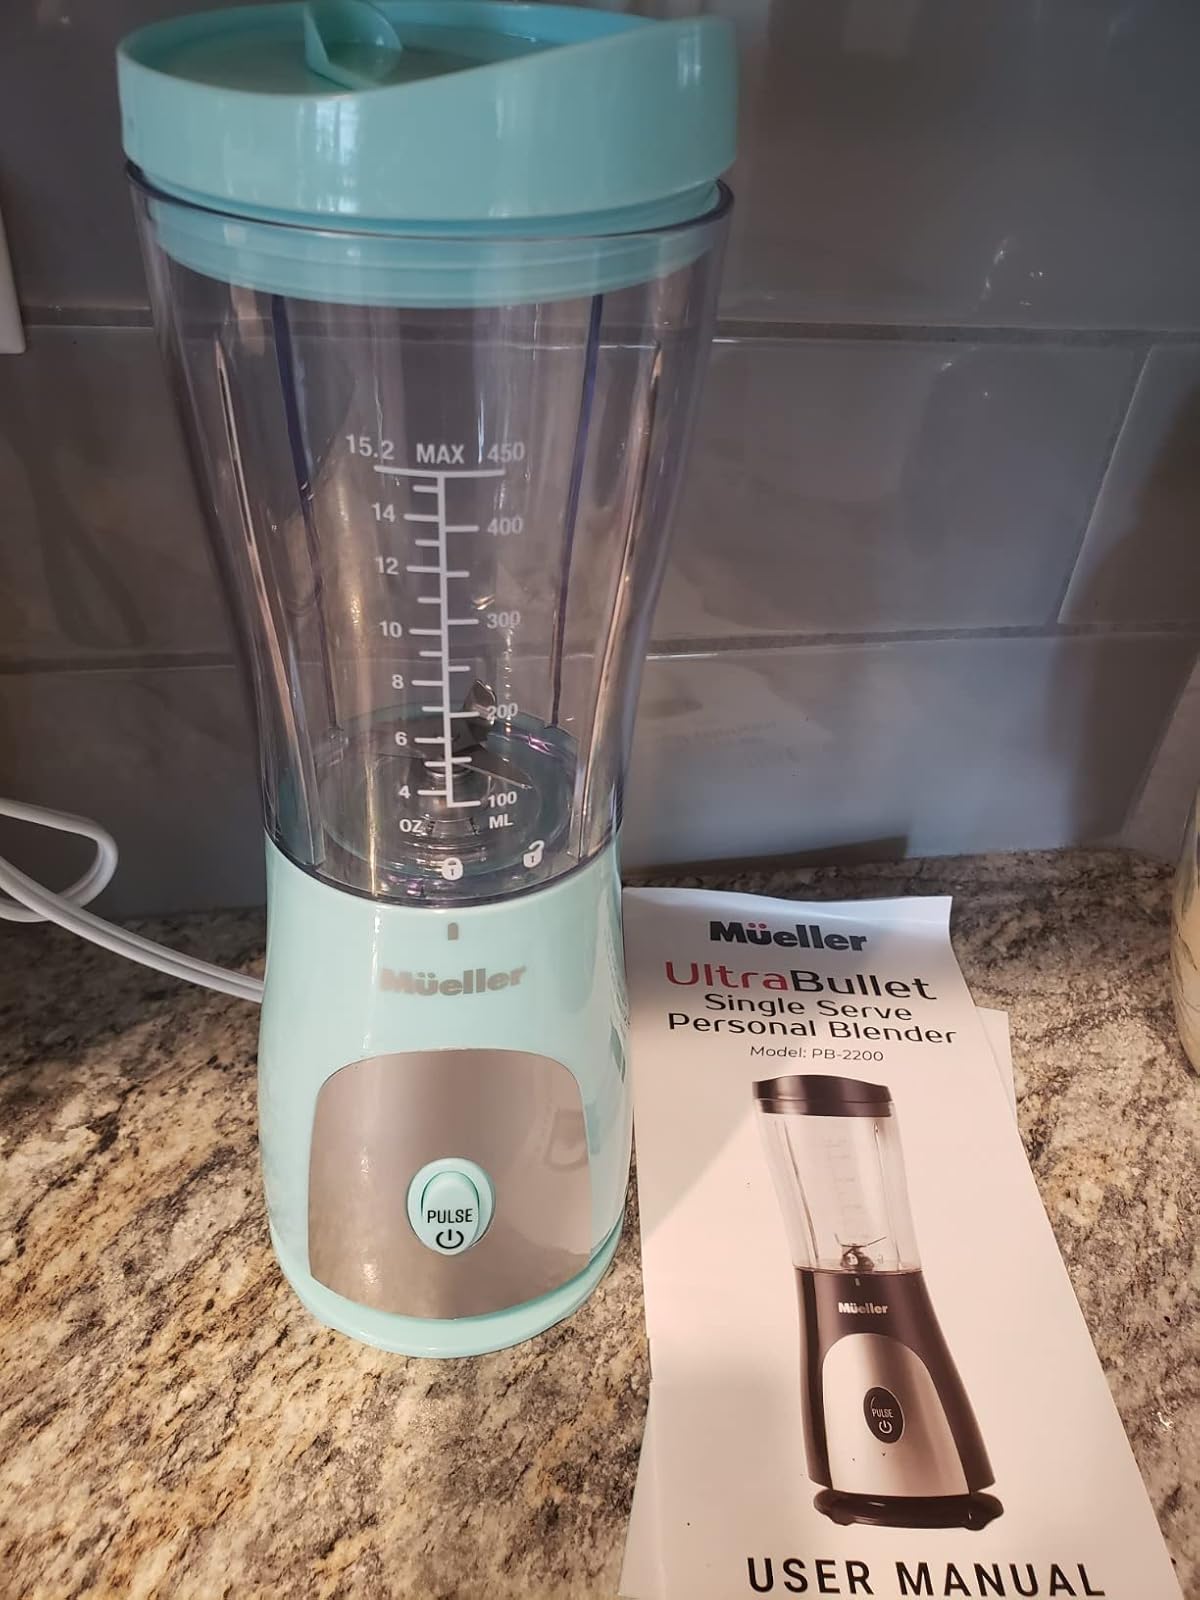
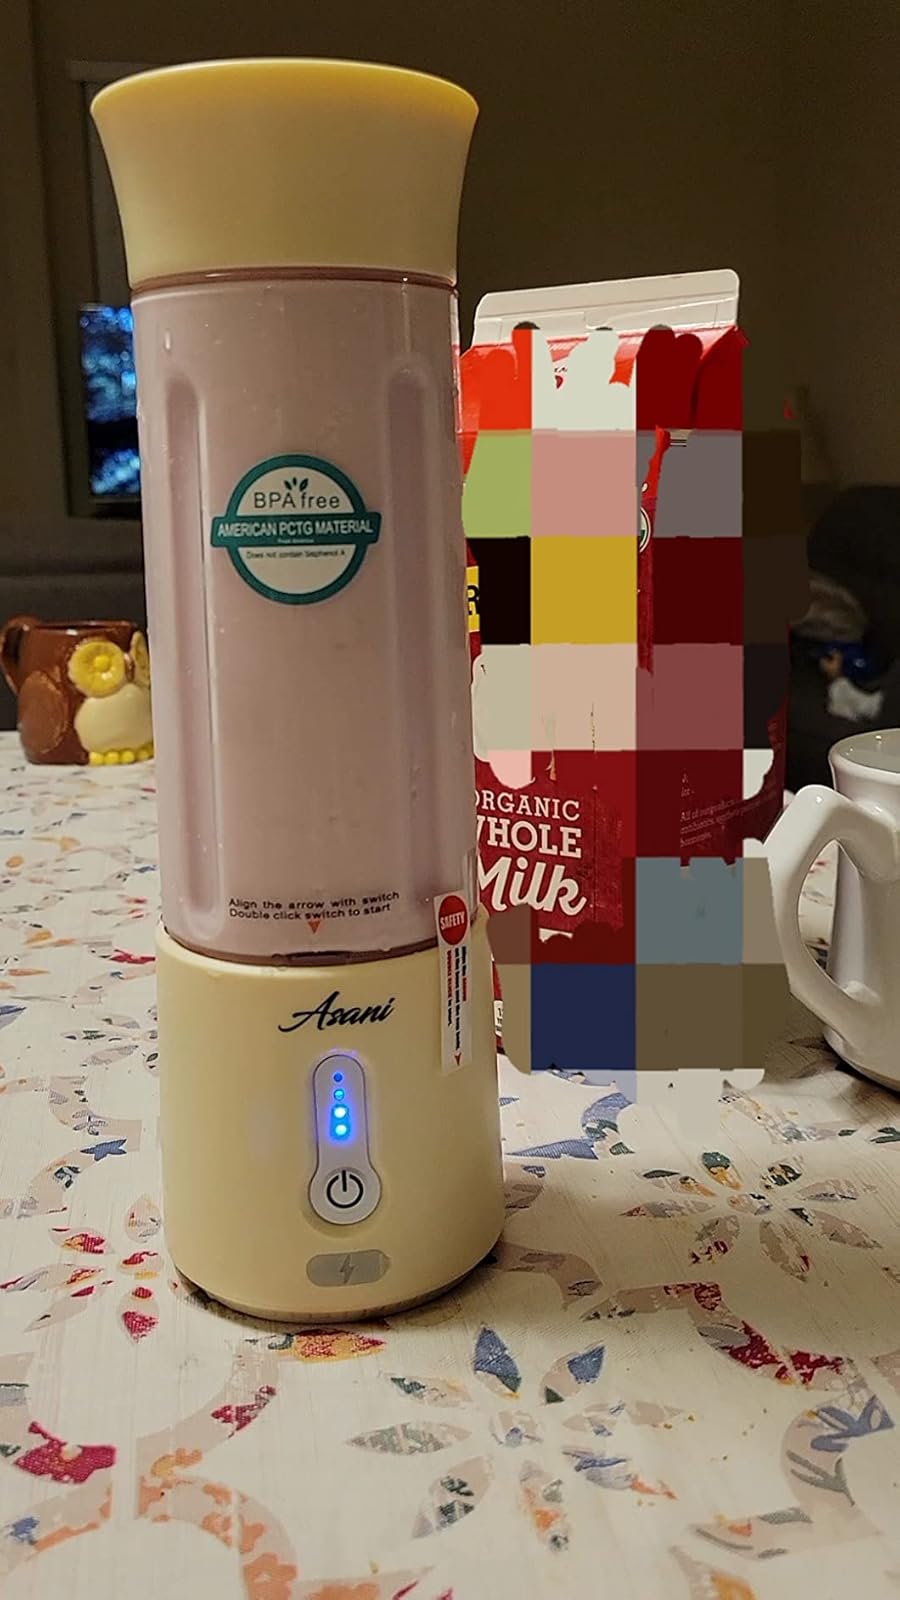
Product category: items_blender
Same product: no